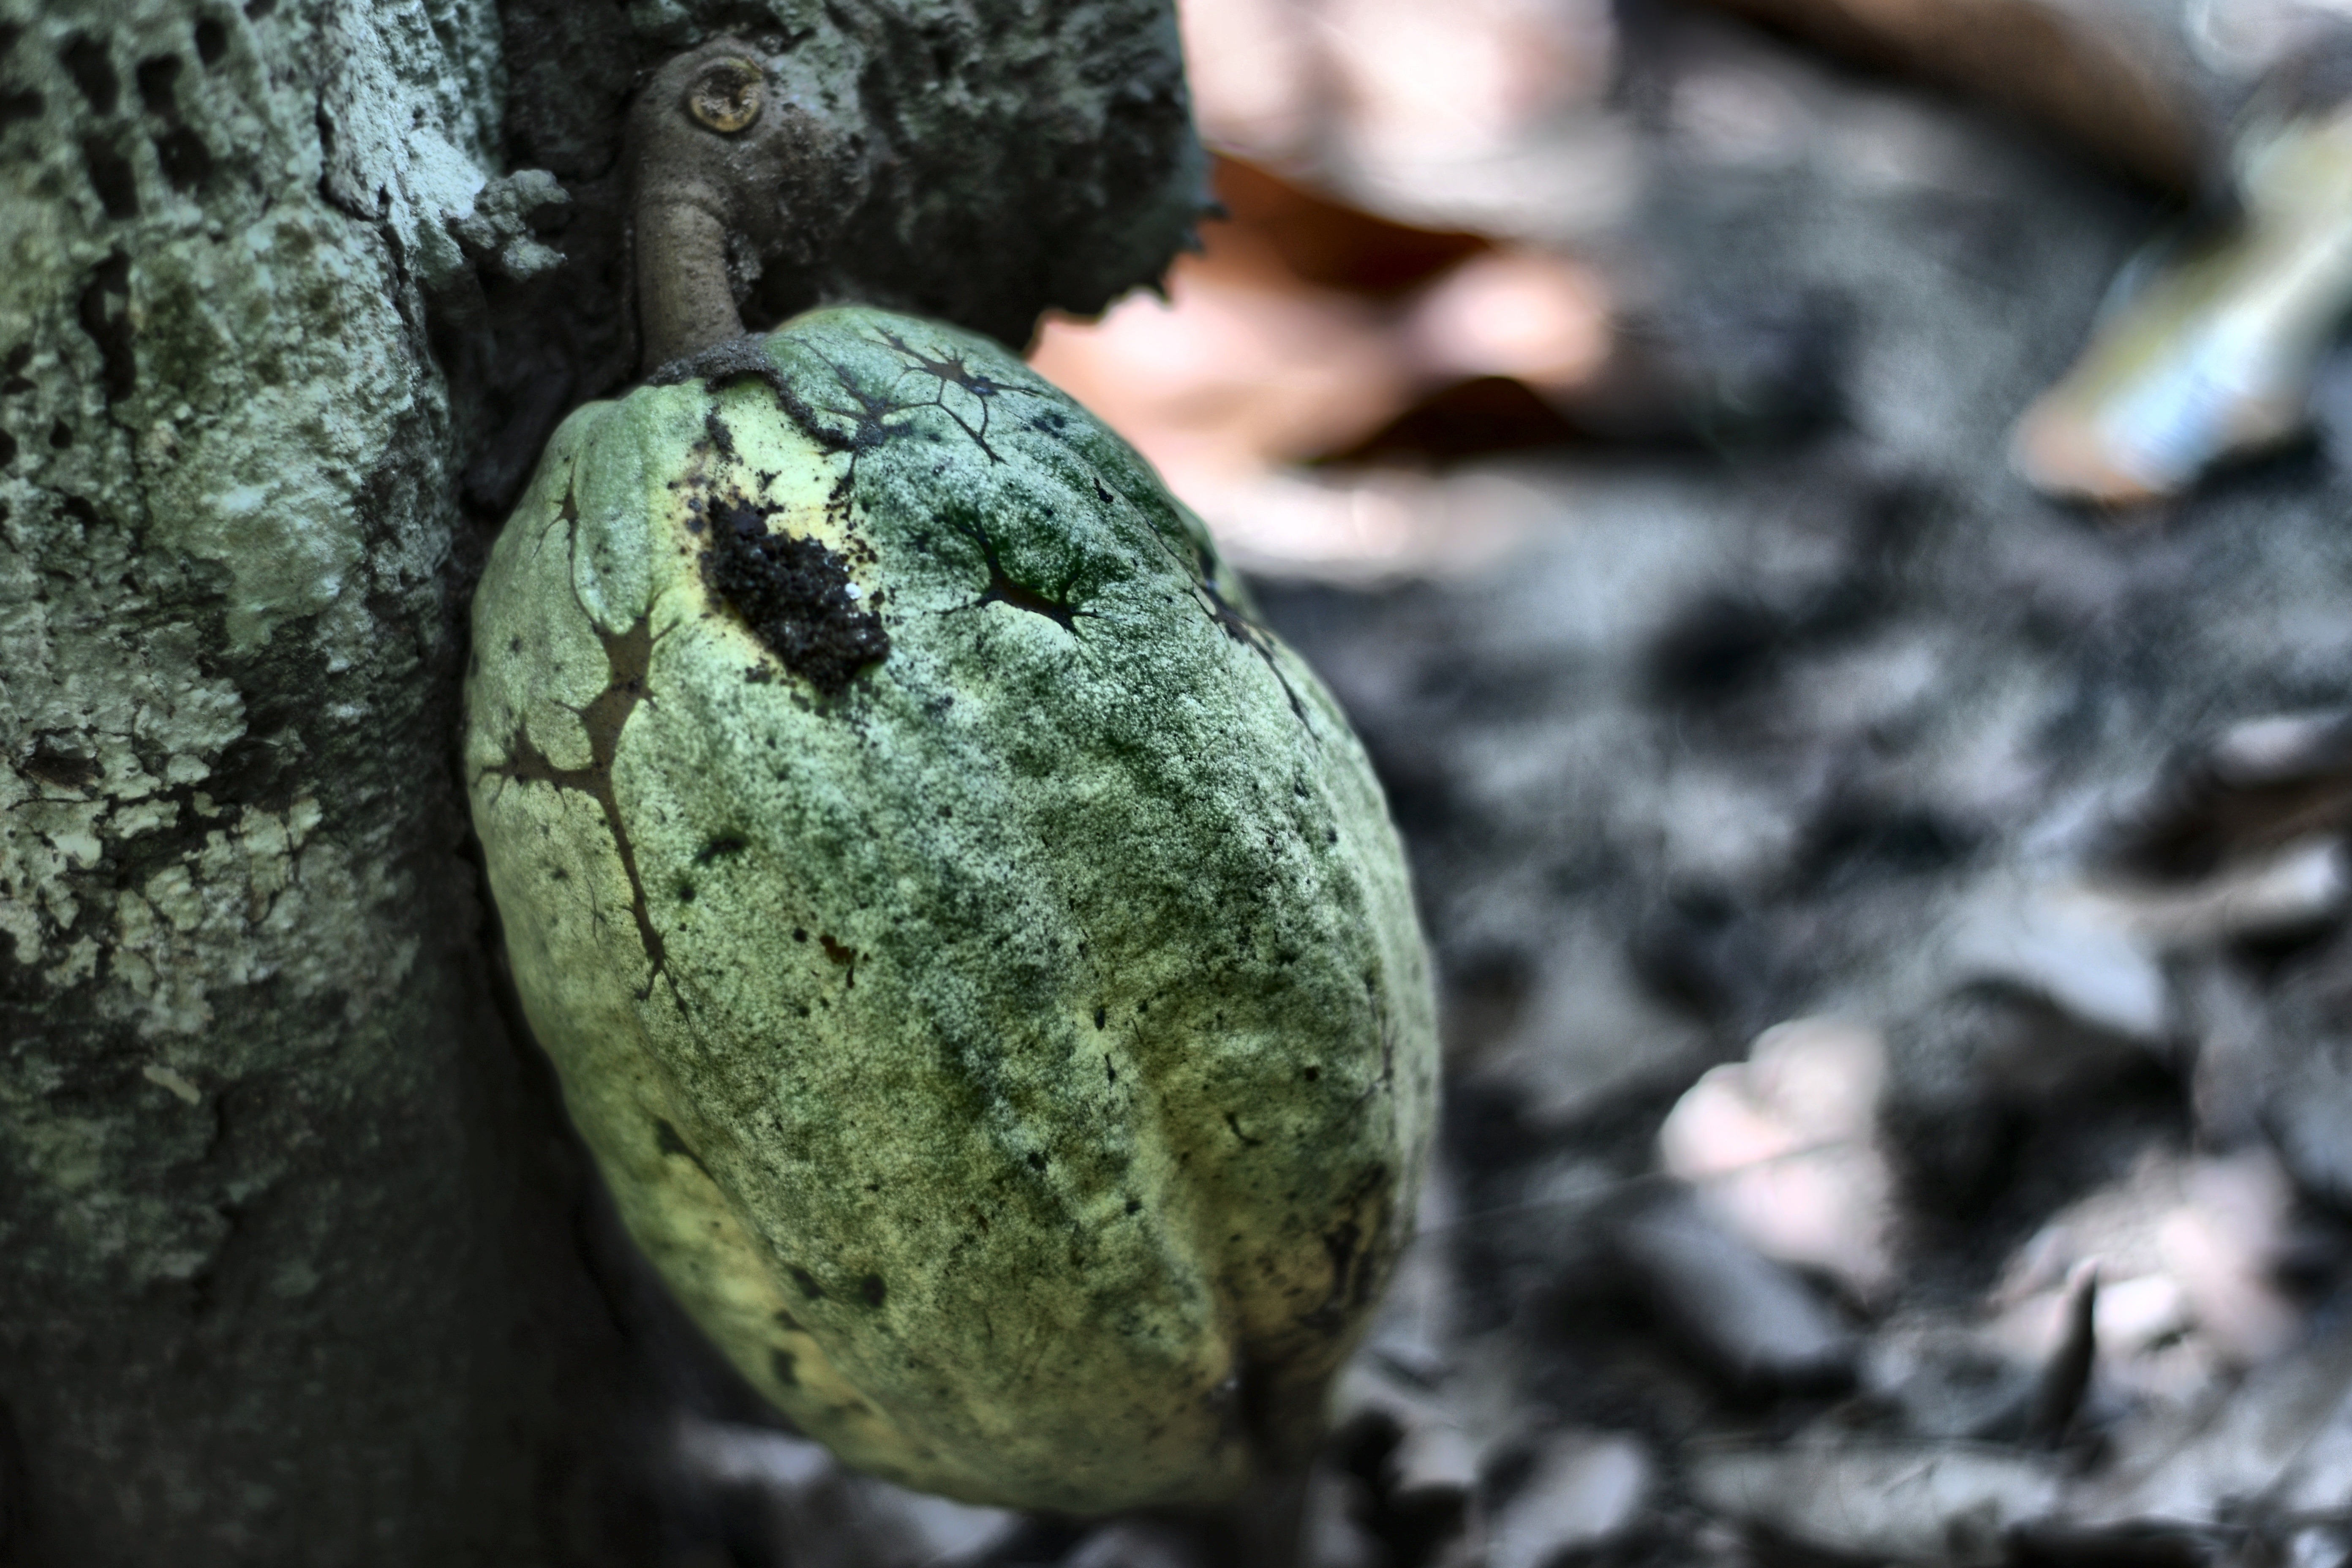
Maturity: unmature
Variety: Amelonado